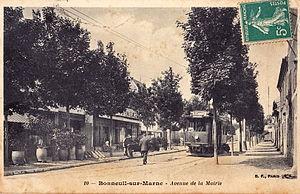
Carte postale ancienne éditée par BF à Paris, n°10 :BONNEUIL-SUR-MARNE - Avenue de la Mairie
Bonneuil-sur-Marne est une commune française située dans le département du Val-de-Marne en région Île-de-France. Ses habitants s'appellent les Bonneuillois.